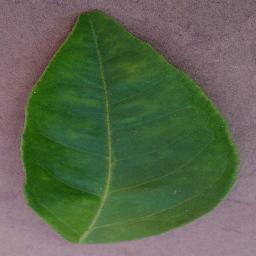
Label: Orange___Haunglongbing_(Citrus_greening)